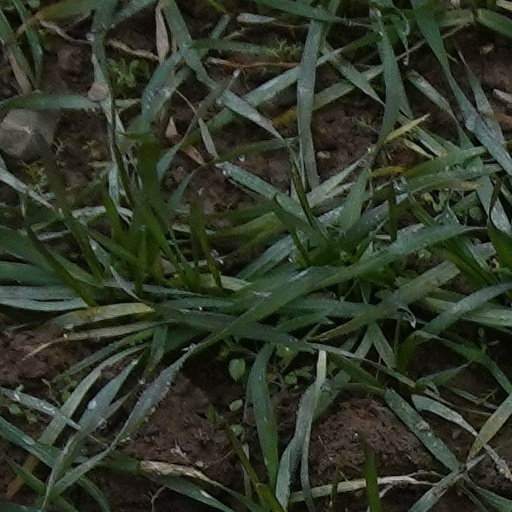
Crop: wheat